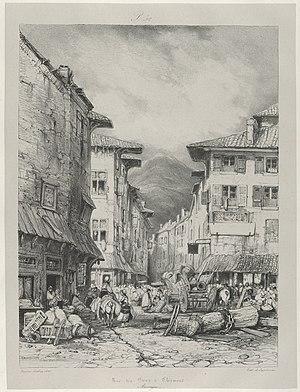
Clermont-Ferrand est une ville située dans le centre de la France, dans la région Auvergne-Rhône-Alpes. Elle est le chef-lieu du département du Puy-de-Dôme et la capitale historique de l'Auvergne. Ses habitants s’appellent les Clermontois.